Chacma baboon

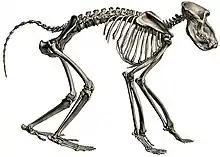
Chacma baboon skeleton

The chacma baboon is perhaps the longest species of monkey, with an adult body length of and tail length of . It is also one of the heaviest; the male weighs from with an average of . Baboons are sexually dimorphic, and females are considerably smaller than males. The adult female chacma weighs from , with an average of . Adult males can in some instances be about twice as long and three times as heavy as adult females. It is similar in size to the olive baboon, averaging slightly higher in mean body mass, and of similar weight to the more compact mandrill, the males of which weigh on average about more than a chacma baboon, the females weigh less than the female chacma. While the mandrill is usually crowned the largest of all modern monkeys, going on total length and average (but not maximum) body weight between the sexes, the chacma baboon appears to be the largest extant monkey. The chacma baboon is generally dark brown to gray in color, with a patch of rough hair on the nape of its neck. Unlike the males of northern baboon species (the Guinea, hamadryas, and olive baboons), chacma males do not have a mane. Perhaps the most distinctive feature of this baboon is its long, downward-sloping face. The canine teeth of male chacma baboons have a mean length of at the time they emigrate from their natal troop. This is the time of greatest tooth length as the teeth tend to wear or be broken thereafter.